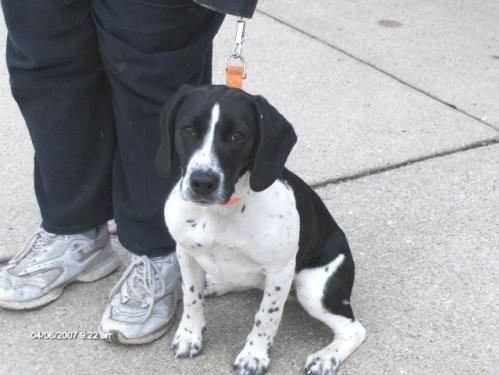
dog